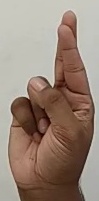
ASL sign: R